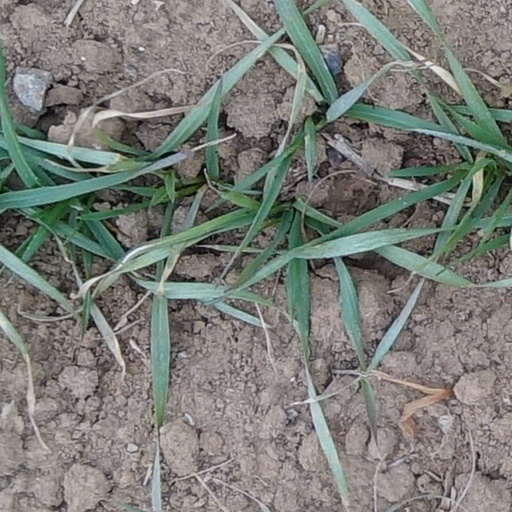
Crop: wheat